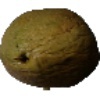
Label: Papaya 1